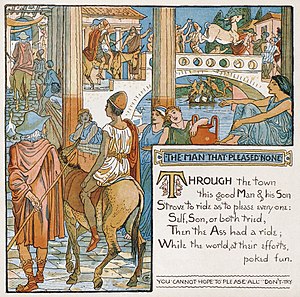
Æsop / Æsops liv
Illustration af Walter Crane til en fabel fra en børnebogsudgave af Æsops fabler.
Æsop var en græsk forfatter af fabler, som har lagt navn til Æsops fabler. I alt skrev han omkring 600 fabler.